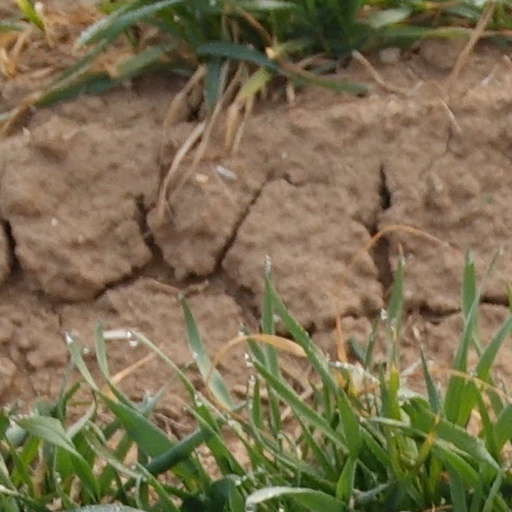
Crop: wheat